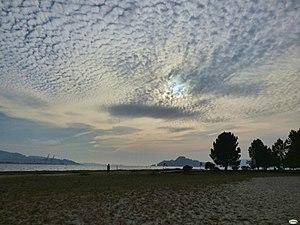
La plage de Cabeceira est une plage galicienne située dans la commune de Poio dans la province de Pontevedra, en Espagne. Elle a une longueur de 200 mètres et est située sur la ria de Pontevedra à 3 km de Pontevedra ville.